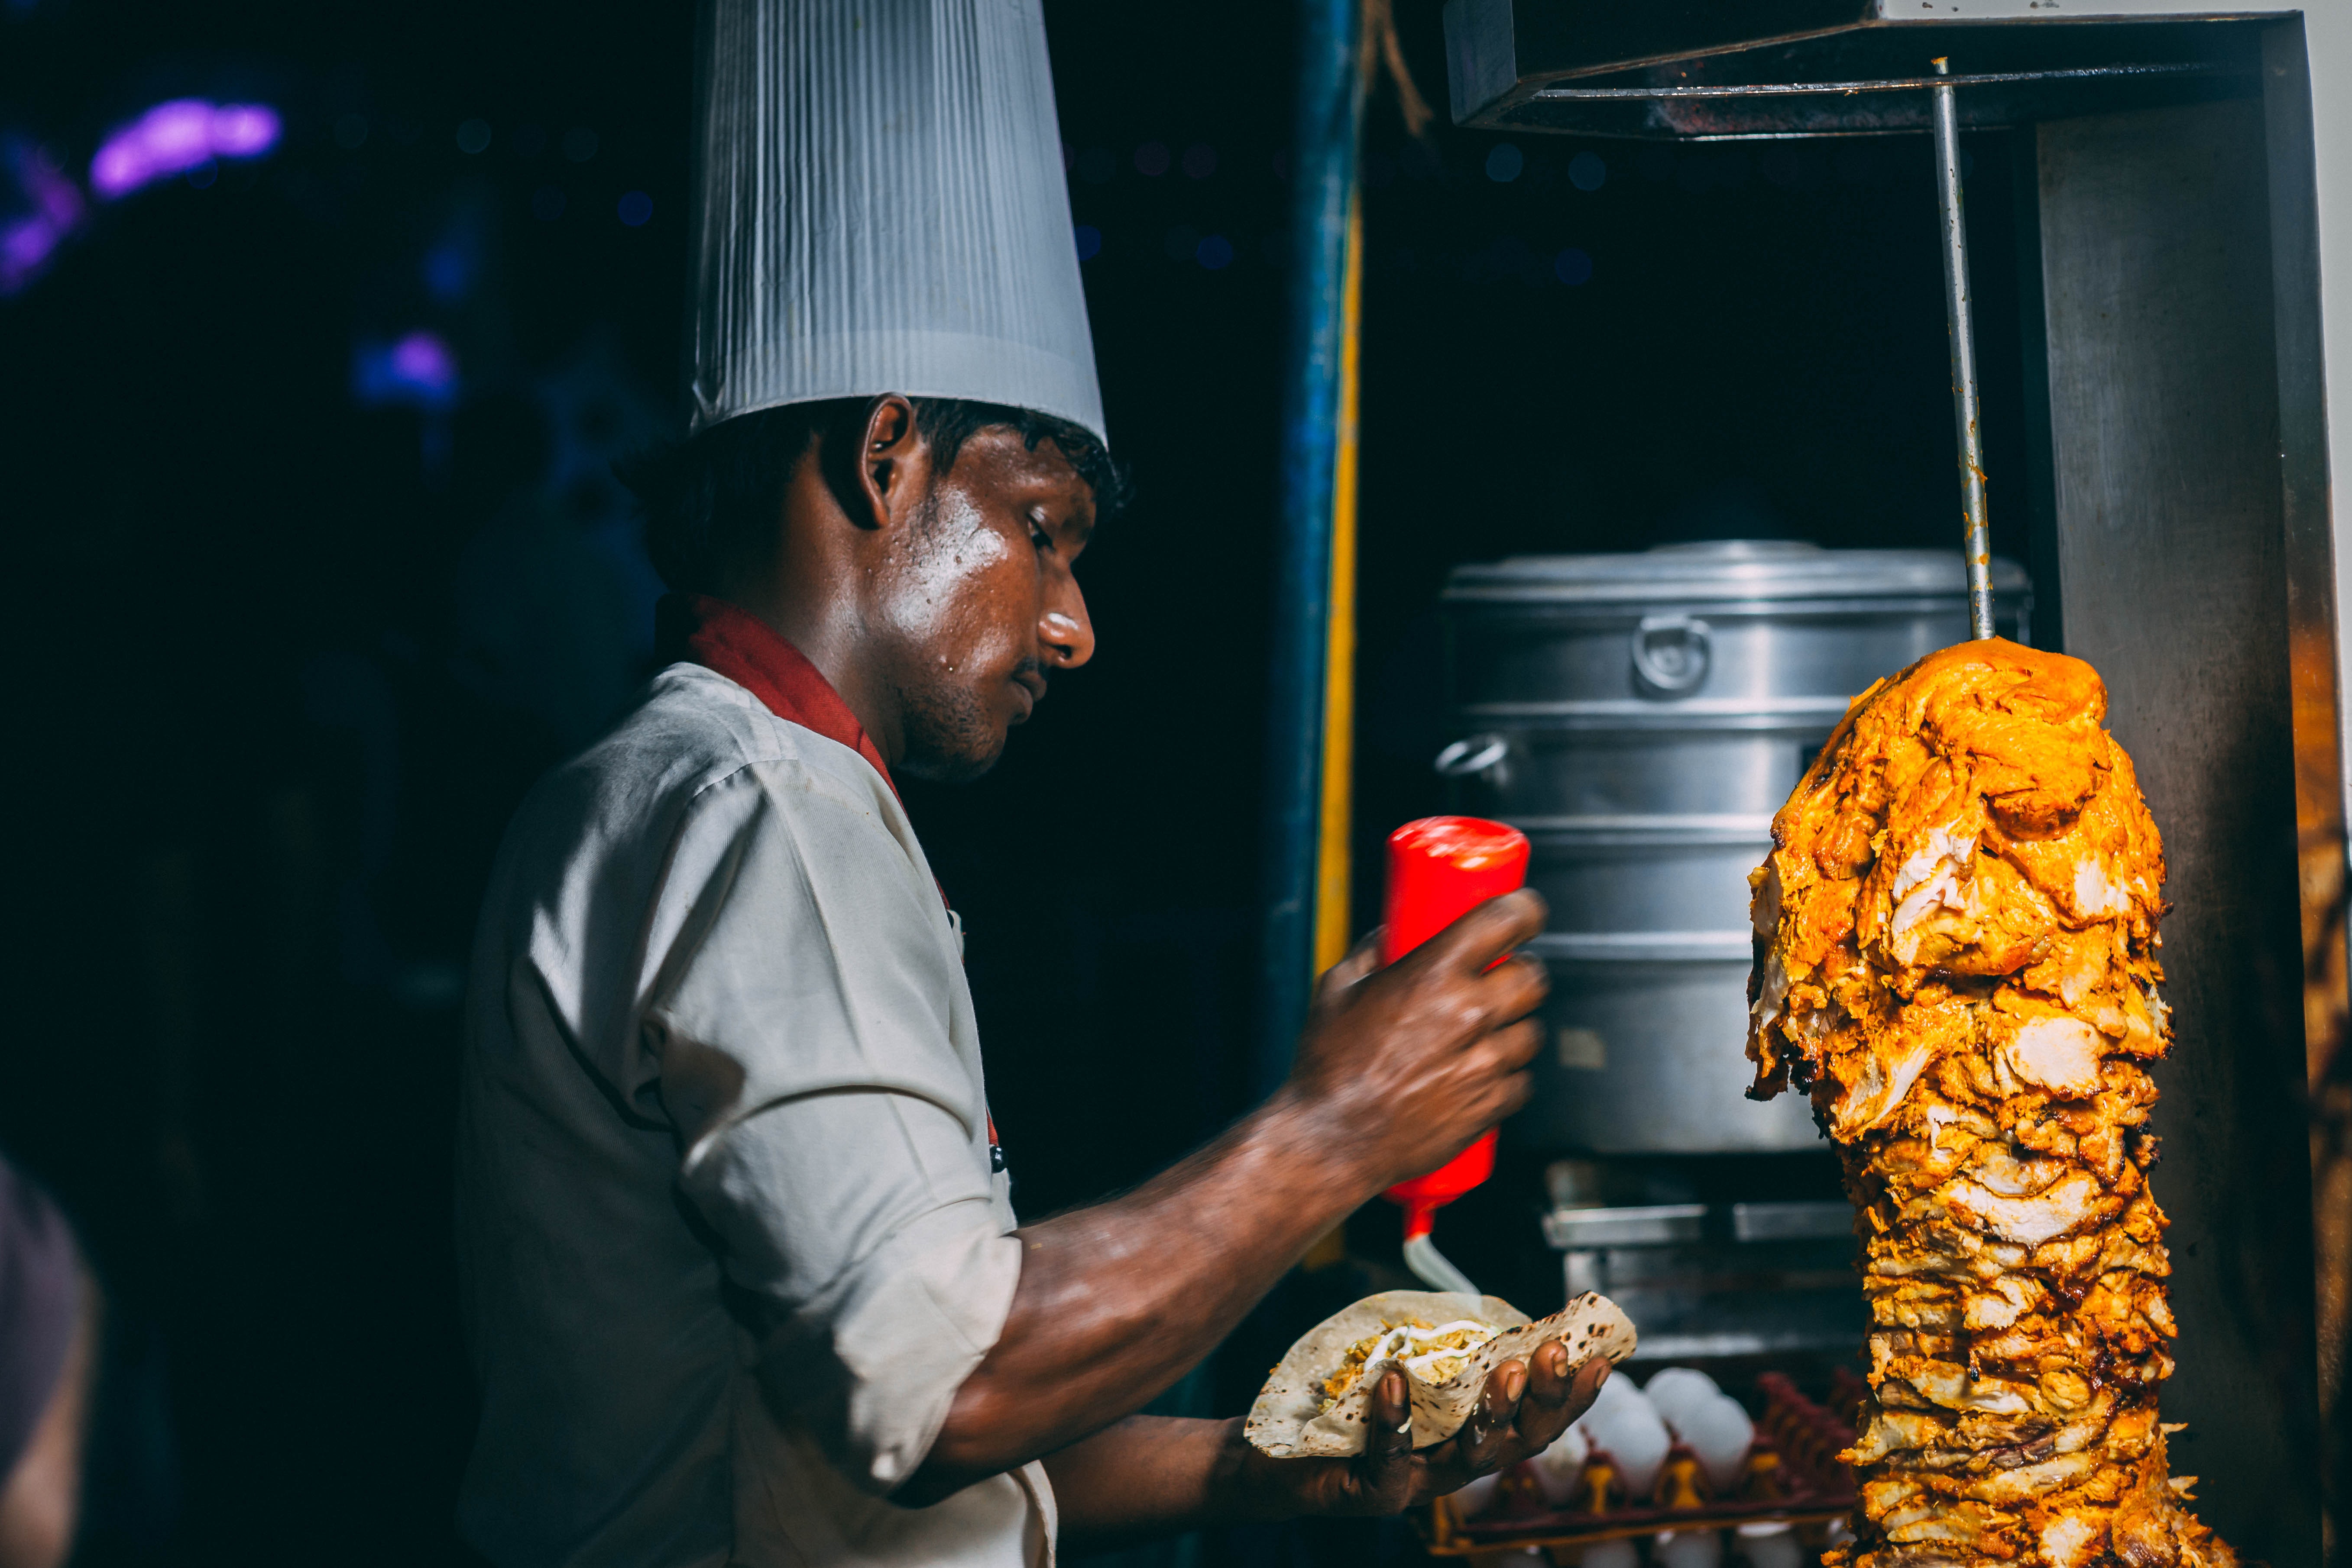
street food, food, cuisine, fast food, dish, snack, grilling, mediterranean food